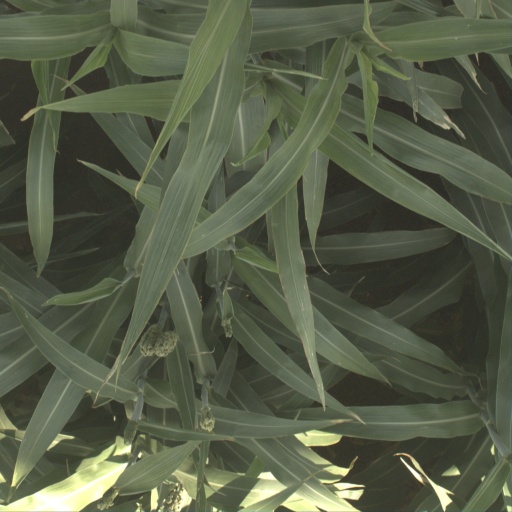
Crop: sorghum